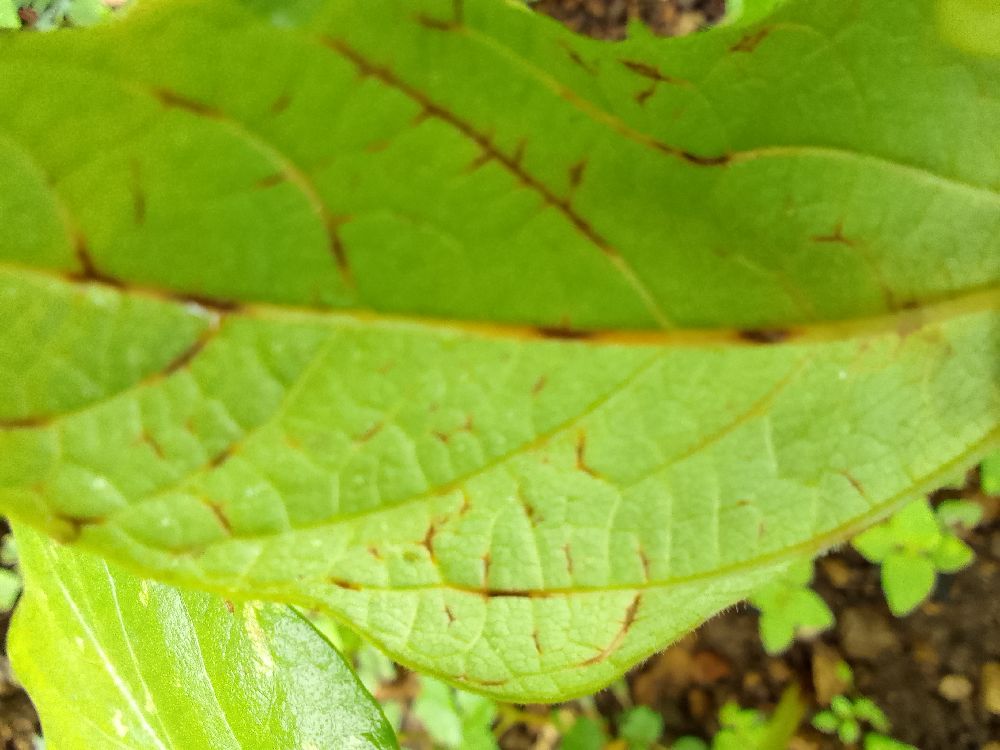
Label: anthracnose